Answer in natural language. Is beautiful wall painting in front of black metal chair? Choose between the following options: no or yes
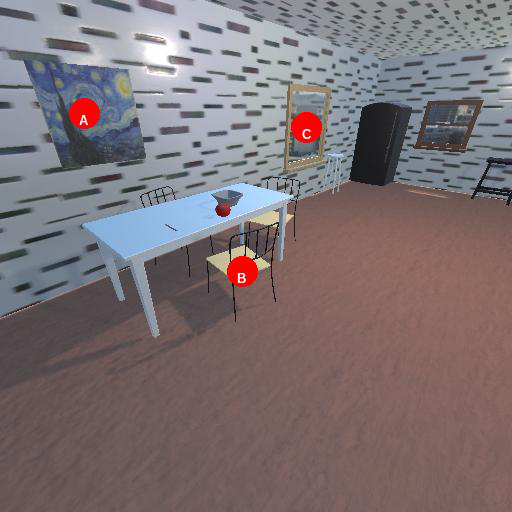
<answer>no</answer>